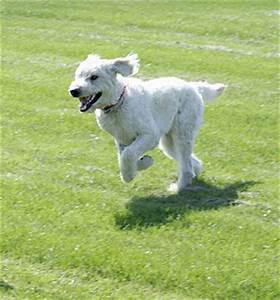
Label: cane